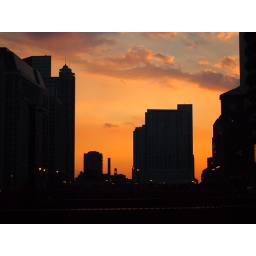
I think my favorite part is the little water tower in the distance.